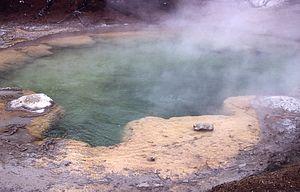
Emerald Spring est une source chaude située dans le Norris Geyser Basin dans le parc national de Yellowstone aux États-Unis.